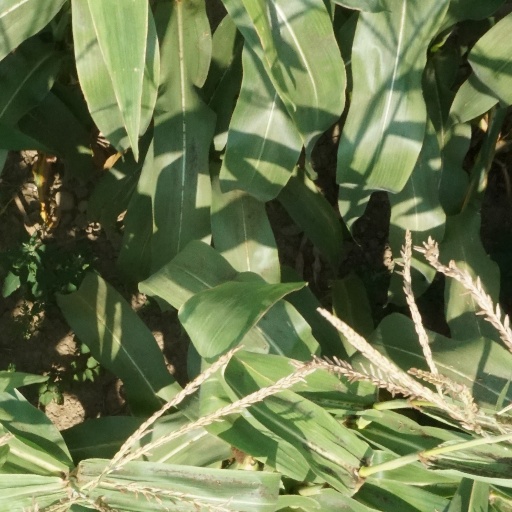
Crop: maize; corn